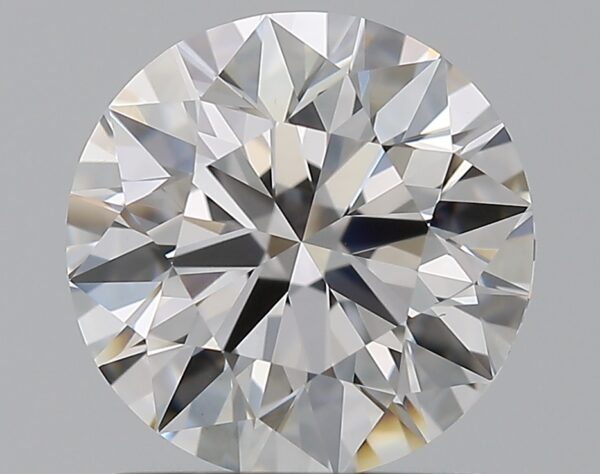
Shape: round
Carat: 1.5
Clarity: VS1
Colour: D
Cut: VG
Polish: EX
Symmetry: VG
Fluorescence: N
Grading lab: GIA
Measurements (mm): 7.2 x 7.28 x 4.57